Read Masters

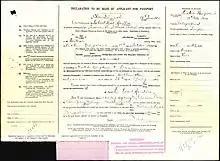
Robert Read Masters passport application file (1924)

After retiring as a player, Masters gave long service as an administrator. He was a member of the executive of the Canterbury Rugby Union from 1931 to 1955, serving as president between 1950 and 1952. He was president of the New Zealand Rugby Football Union in 1955. Masters was a Canterbury selector from 1928 to 1931, a South Island selector from 1928 to 1939 and 1947 to 1950, and an All Blacks selector in 1949. Between 1935 and 1967, Masters was an editor of the "New Zealand Rugby Almanack" with Arthur Carman and Arthur Swan.